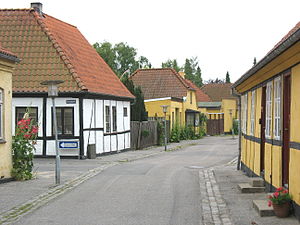
Maribo / Historie
Gadeparti med gamle huse.
Gamle huse i Maribo på Lolland.
Maribo en central by og gammel købstad midt på Lolland med 5.790 indbyggere. Den er først og fremmest kendt som Domkirkebyen Maribo med sin majestætiske gamle klosterkirke, Maribo Domkirke, som vartegn. Den kendes også som digterpræsten Kaj Munks fødeby. Byen er en af de få danske købstæder, der ligger inde i landet – uden direkte sejlforbindelser til farvande og have omkring Danmark. Købstaden er omgivet af Maribosøerne, hvor der om sommeren sejler turistbåde rundt til de små øer. Fra byens station er der veteranbaneforbindelse, Museumsbanen Maribo-Bandholm, til den lille havneby Bandholm ved Smålandsfarvandet og til Nakskov og Nykøbing F med Lollandsbanen.